Elena Bechke

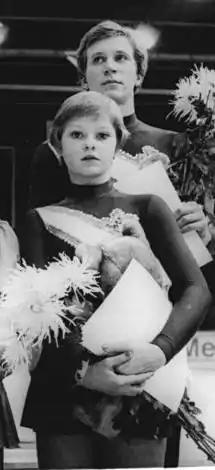

Elena Yurievna Bechke (born 7 January 1966) is a Russian former pair skater. She competed for the Soviet Union, the Commonwealth of Independent States, and the Unified Team. With her then-husband Denis Petrov, she is the 1992 Olympic silver medalist, the 1989 World bronze medalist, and the 1991 and 1992 European silver medalist.